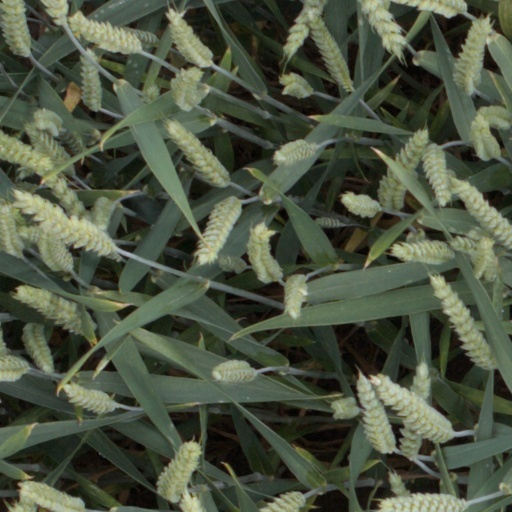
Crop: wheat